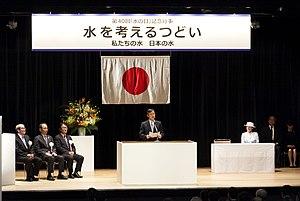
Naruhito, né à l'hôpital de la maison impériale, situé dans le jardin est du Kōkyo dans l'arrondissement de Chiyoda à Tokyo, le 23 février 1960, est le 126ᵉ empereur du Japon depuis le 1ᵉʳ mai 2019. Fils aîné de l'empereur Akihito et de son épouse, l'impératrice Michiko, il succède à son père au lendemain de l'abdication de celui-ci.